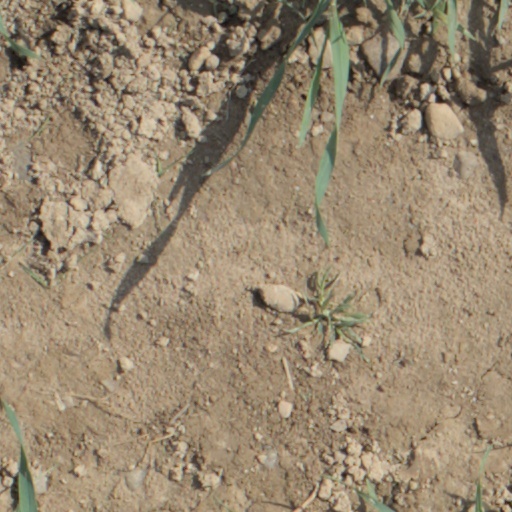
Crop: wheat